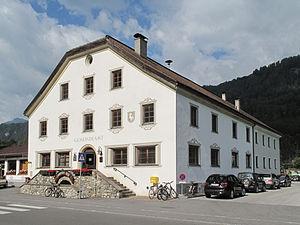
Ried im Oberinntal est une commune autrichienne du district de Landeck dans le Tyrol.